Ode to the Bouncer

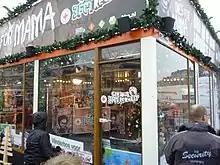
"Ode to the Bouncer" was the anthem of the 2011 Serious Request event.

A music video for "Ode to the Bouncer" premiered on 7 April 2011. The animated video depicts Cherry trying to fight a bouncer to get into a club. The song was released as the lead single for the group's self-titled debut album, where it appears as the first track. The single was first issued in Norway and Sweden on 6 April 2011. It was later released on 2 May 2011 in Denmark, before premiering in the United Kingdom, United States and Finland later that year.